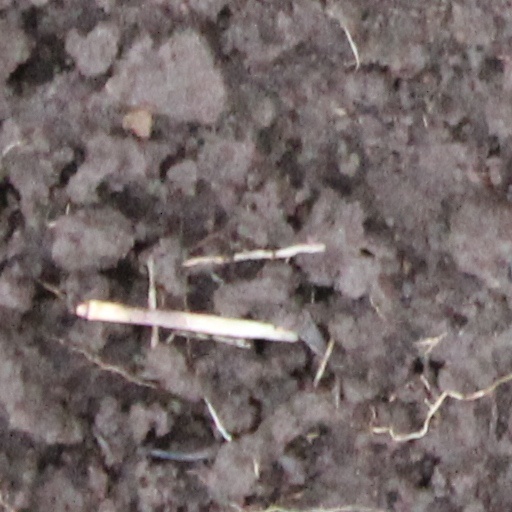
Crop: wheat